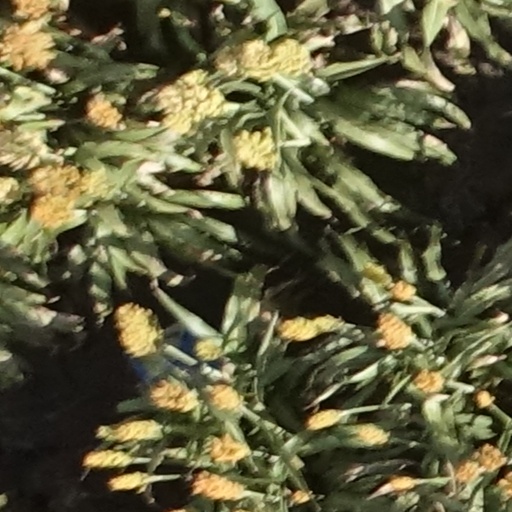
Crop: sorghum